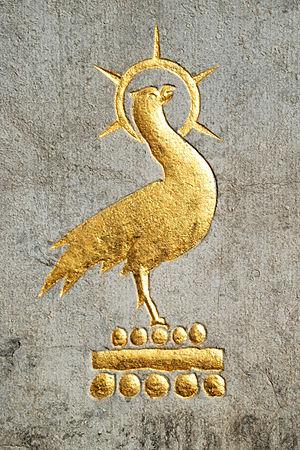
Belgique - Brabant wallon - Court-Saint-Etienne - Mausolée Goblet d'Alviella
Le phénix, parfois écrit phœnix, est un oiseau légendaire, doué d'une grande longévité et caractérisé par son pouvoir de renaître après s'être consumé dans les flammes. Il symbolise ainsi les cycles de mort et de résurrection. Son surnom moderne est l'oiseau de feu.
Le cimetière de Court-Saint-Étienne est un cimetière communal situé sur le territoire de la commune belge de Court-Saint-Étienne en Brabant wallon.
Albus Dumbledore est un personnage fictif créé par la romancière britannique J. K. Rowling. Il apparaît dans la série romanesque Harry Potter et dans la série de films Les Animaux fantastiques, deux histoires issues du monde des sorciers.